Duffy (film)

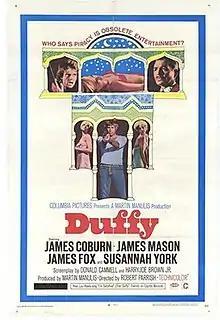

Duffy is a 1968 British-American comedy crime film directed by Robert Parrish and starring James Coburn, James Mason, James Fox and Susannah York; also starring John Alderton. The screenplay was by Donald Cammell and Harry Joe Brown Jr. Originally called "Avec-Avec", French for "with-it", according to 1967 press reports, Columbia Pictures changed the title of the movie, despite the protests of the stars.